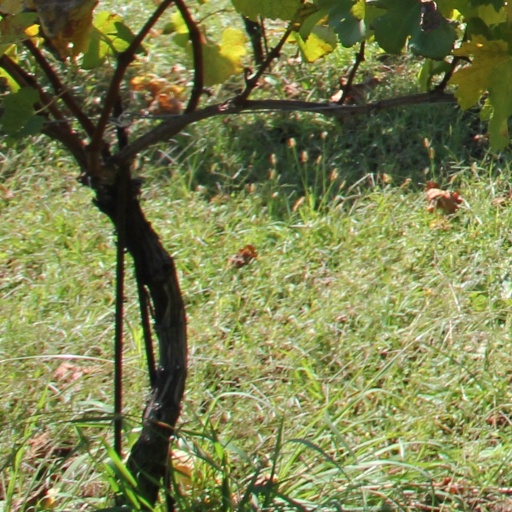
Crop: grape